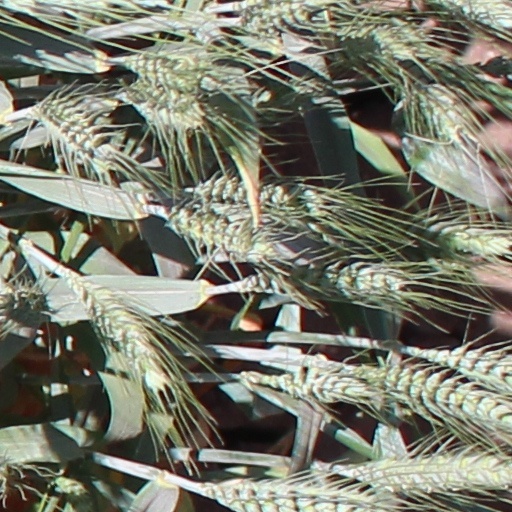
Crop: wheat